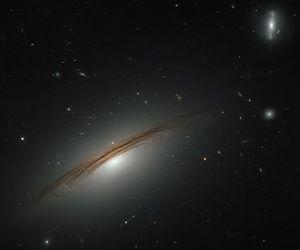
UGC 12591 par le télescope spatial Hubble
UGC 12591 est la seconde plus massive des galaxies spirales, après ISOHDFS_27. Elle est située à environ 400 millions d'années-lumière de la Terre dans la constellation de Pégase. En outre, elle est la galaxie spirale ayant la plus grande vitesse de rotation connue, d'environ 480 km/s, soit pratiquement le double de celui de notre galaxie, la Voie Lactée.